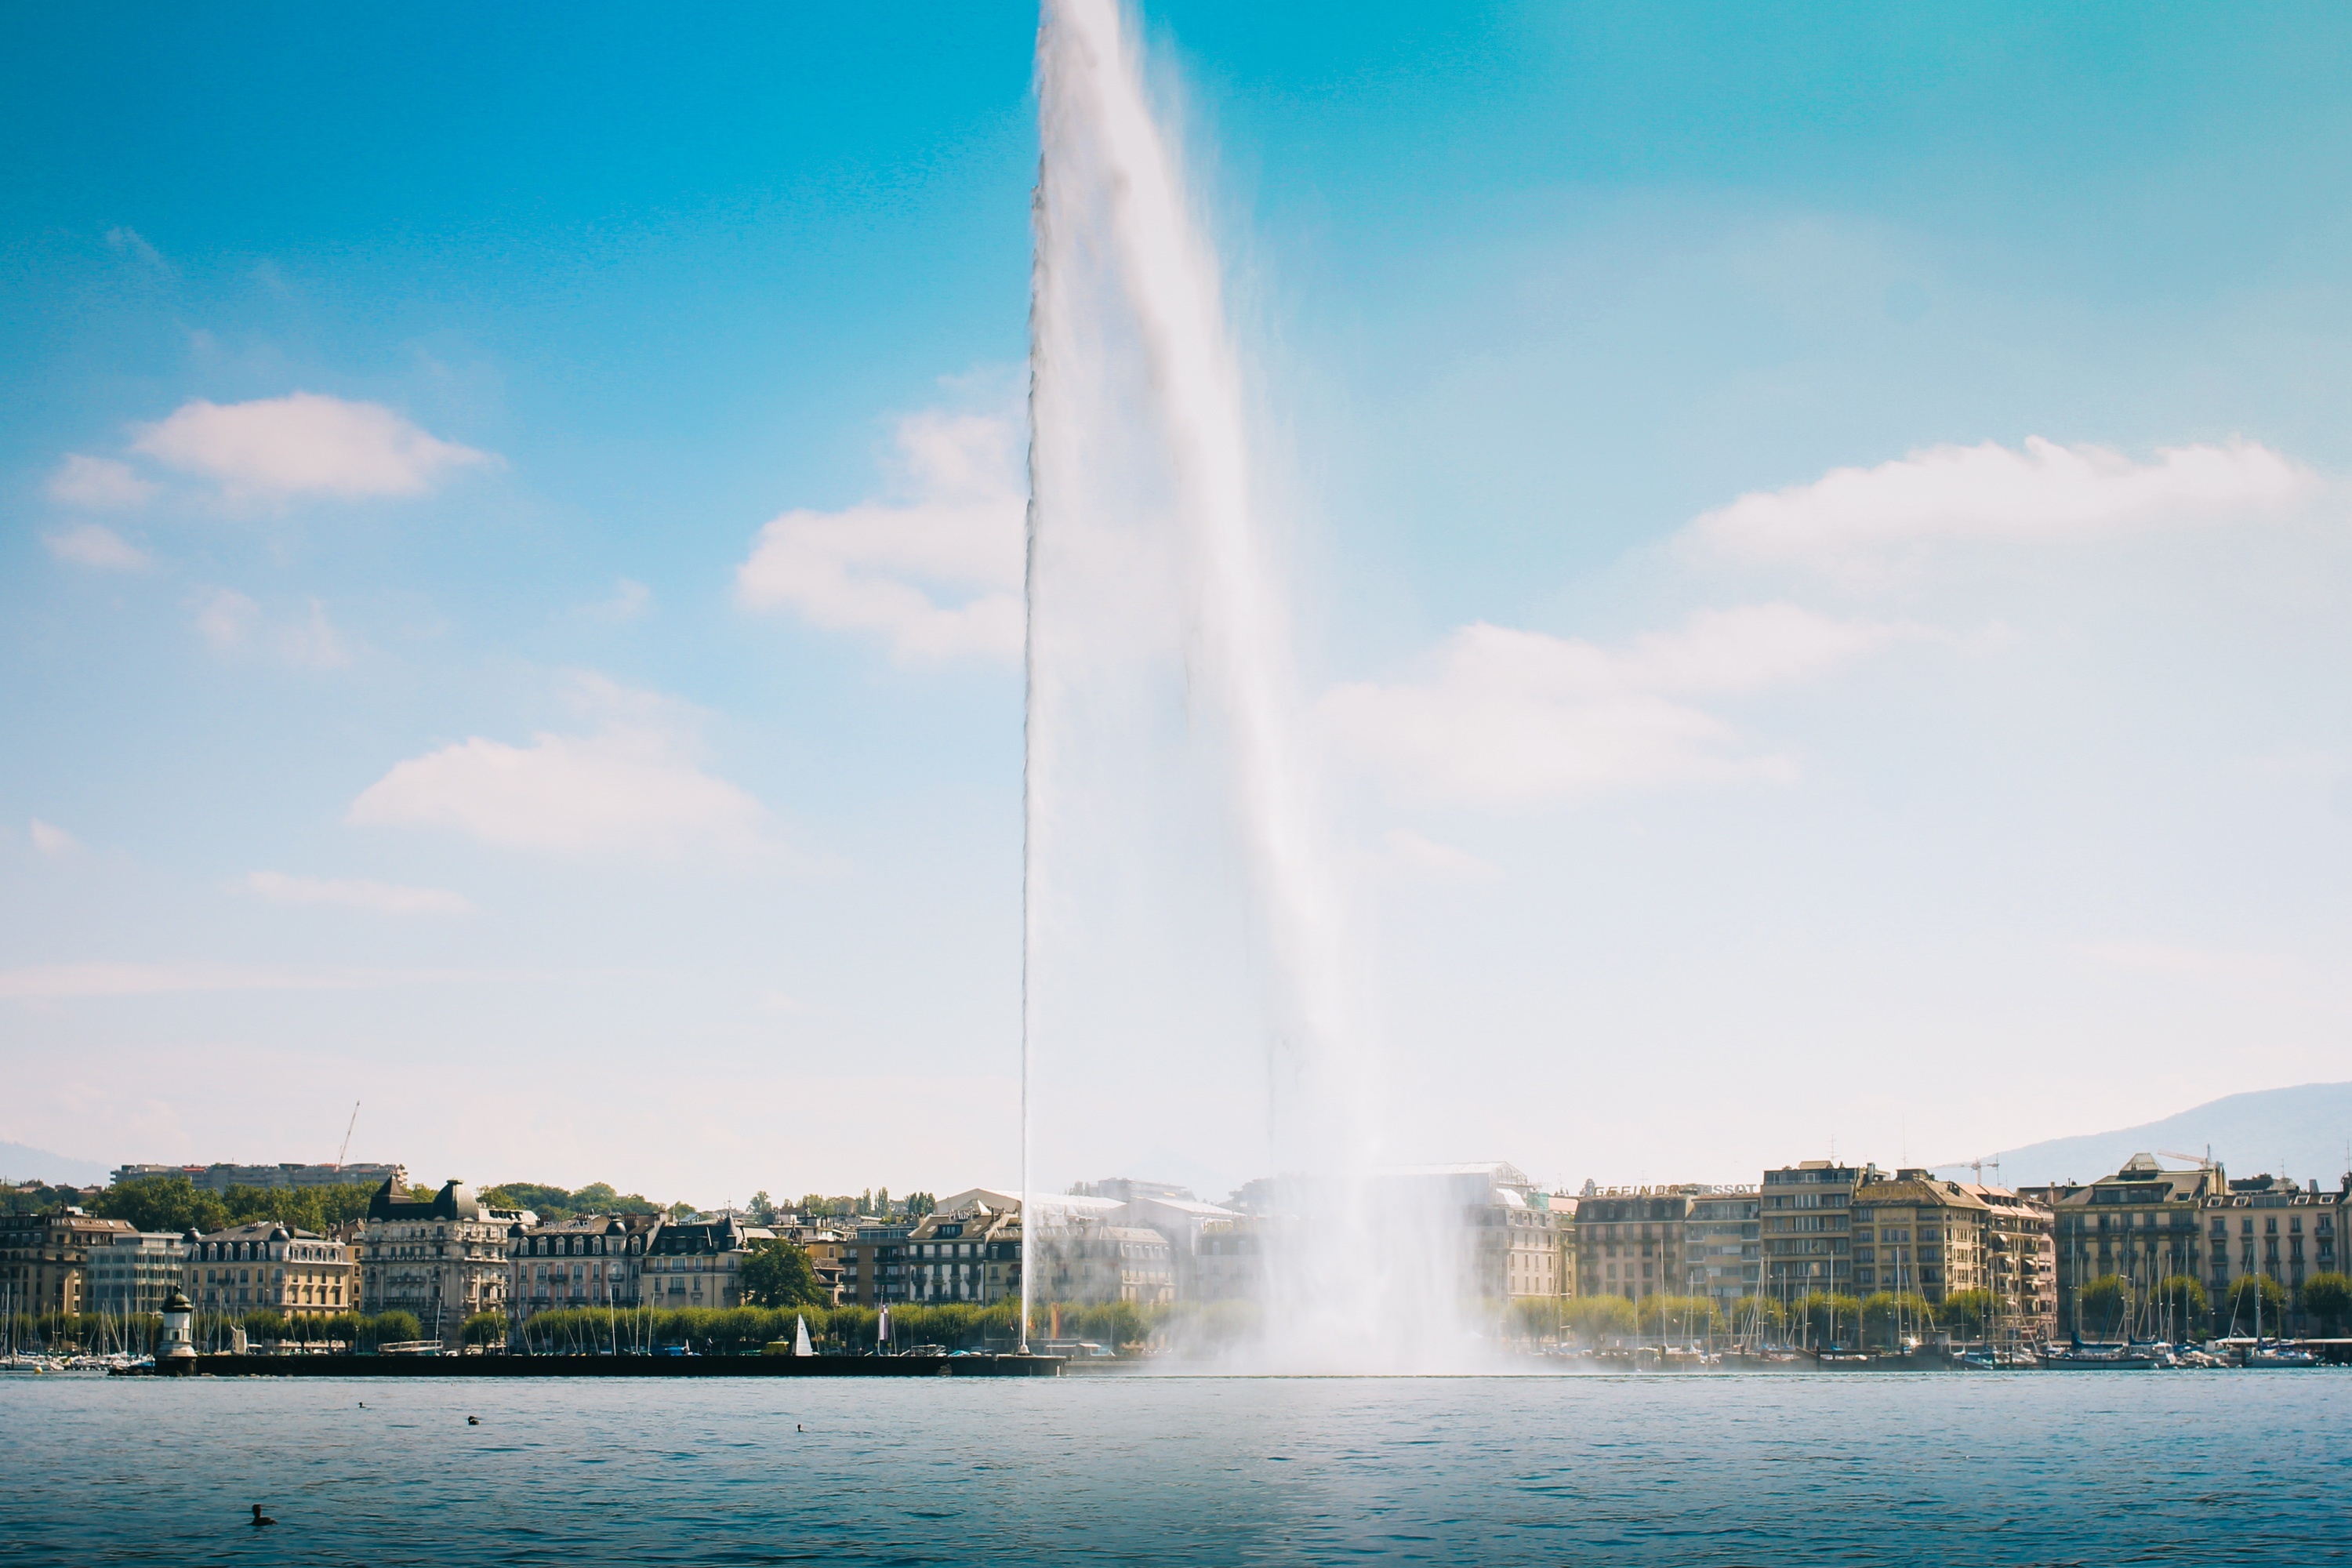
sea, water, horizon, skyscraper, monument, cityscape, reflection, landmark, body of water, fountain, water feature, atmosphere of earth